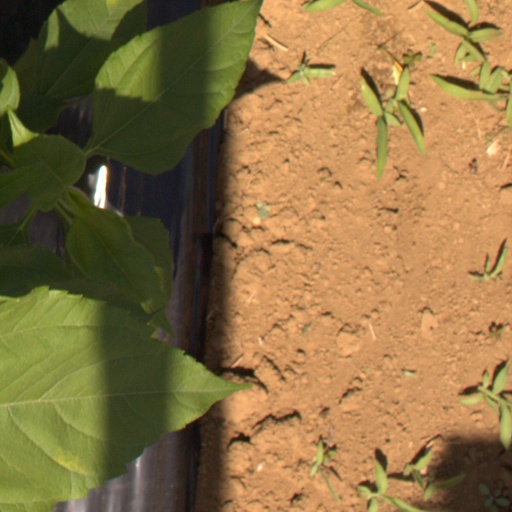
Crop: Jerusalem artichoke